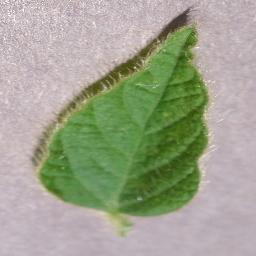
Label: Soybean___healthy